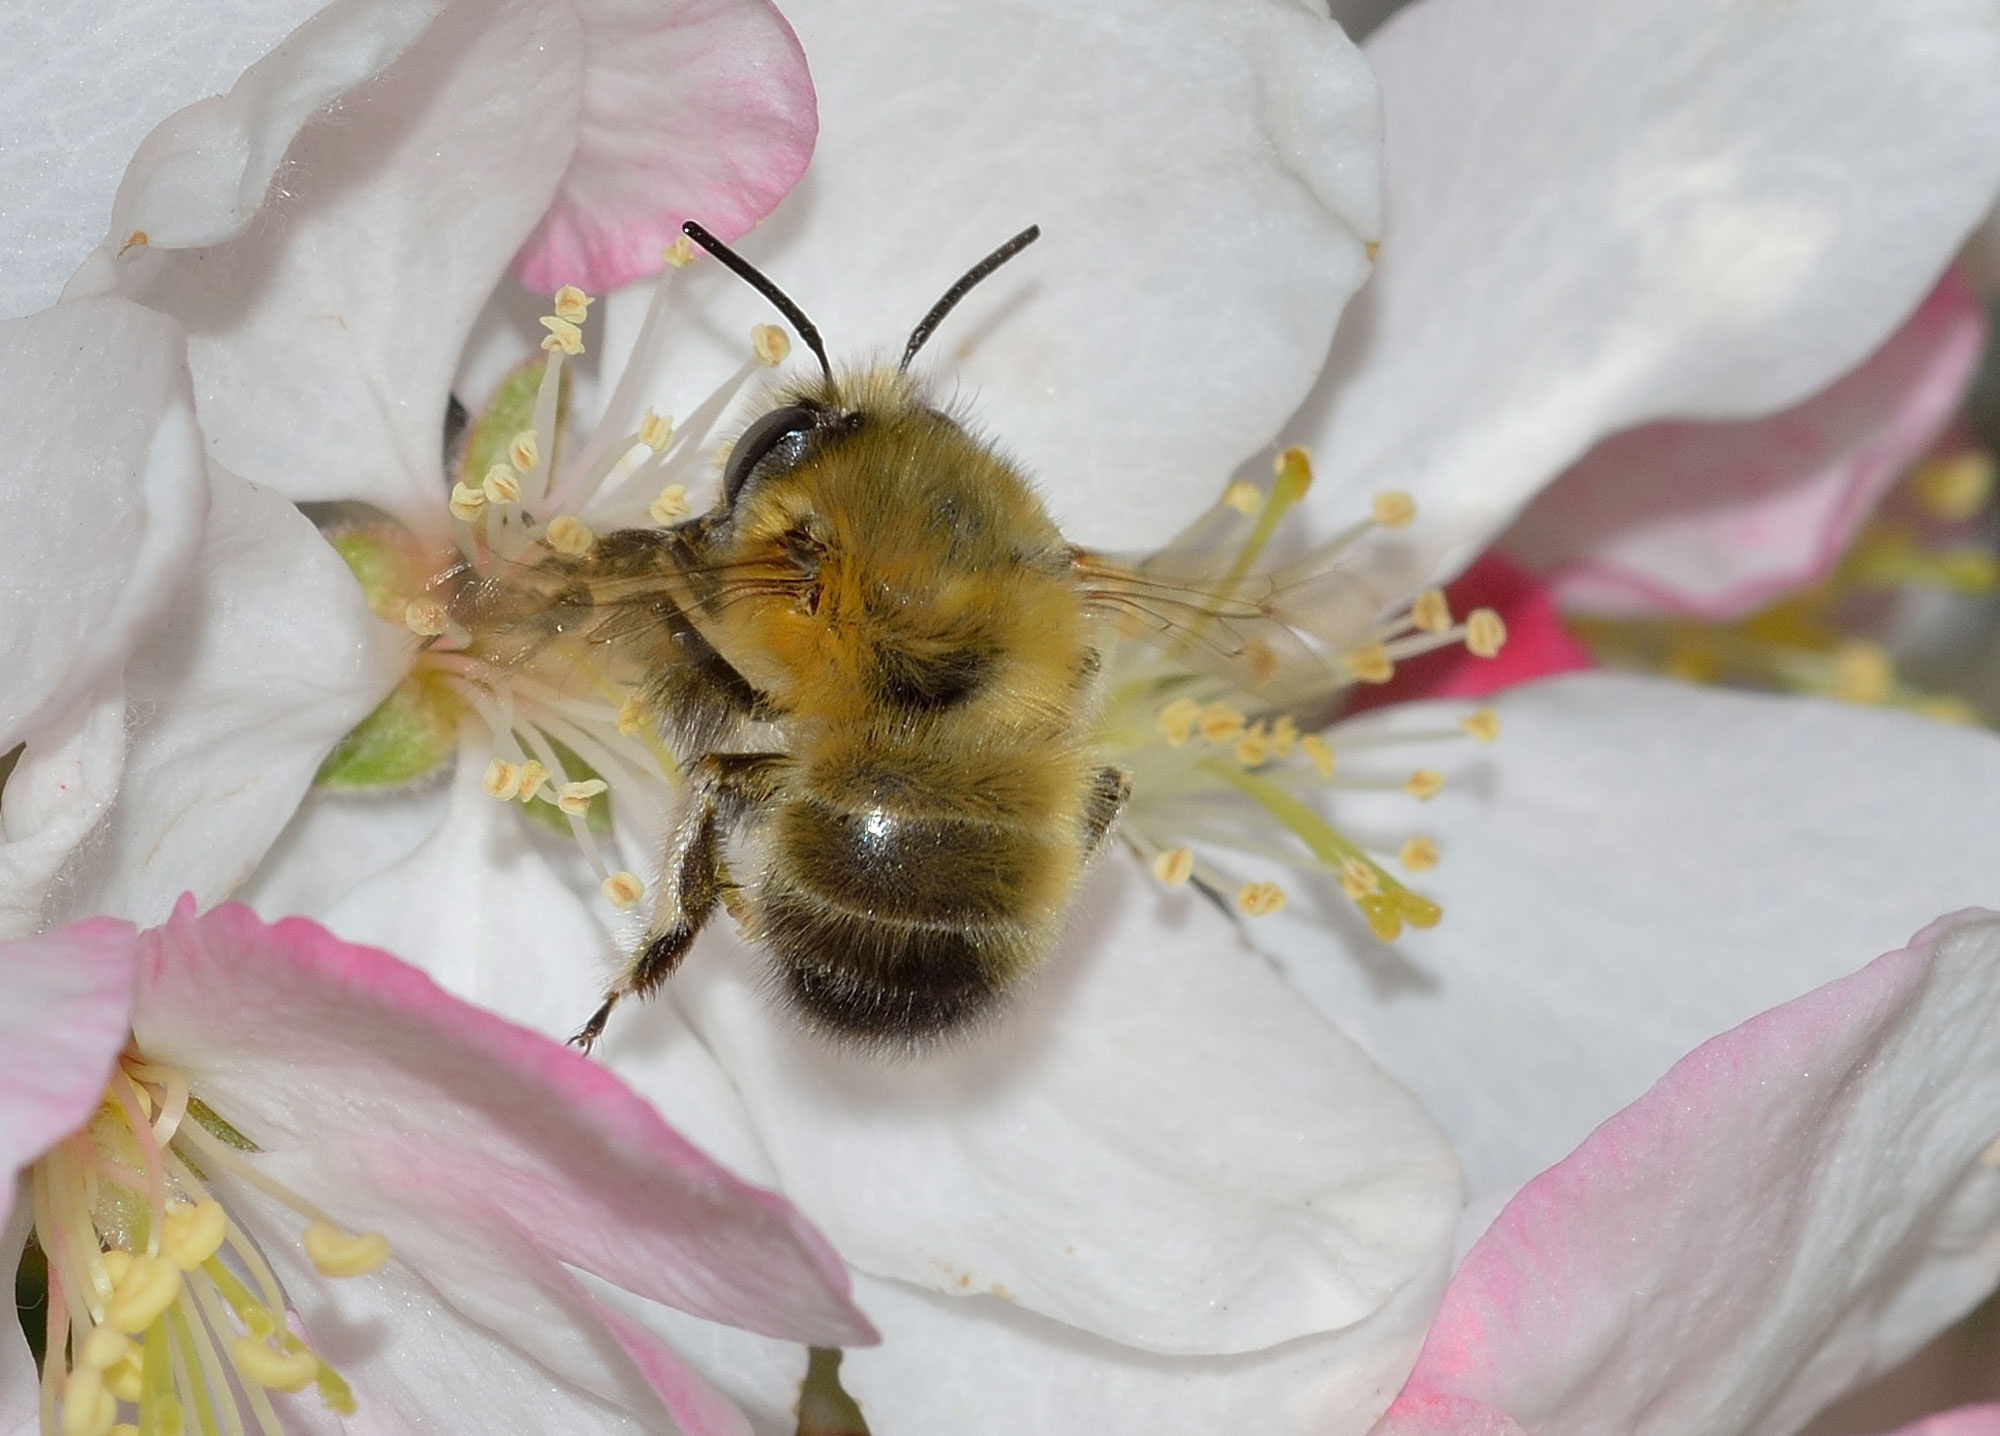
blossom, flower, petal, pollen, spring, insect, pink, flora, fauna, invertebrate, close up, bee, insects, bumblebee, nectar, hymenoptera, macro photography, arthropod, honey bee, pollinator, membrane winged insect, male anthophora, plumipes